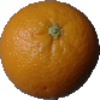
Label: orange